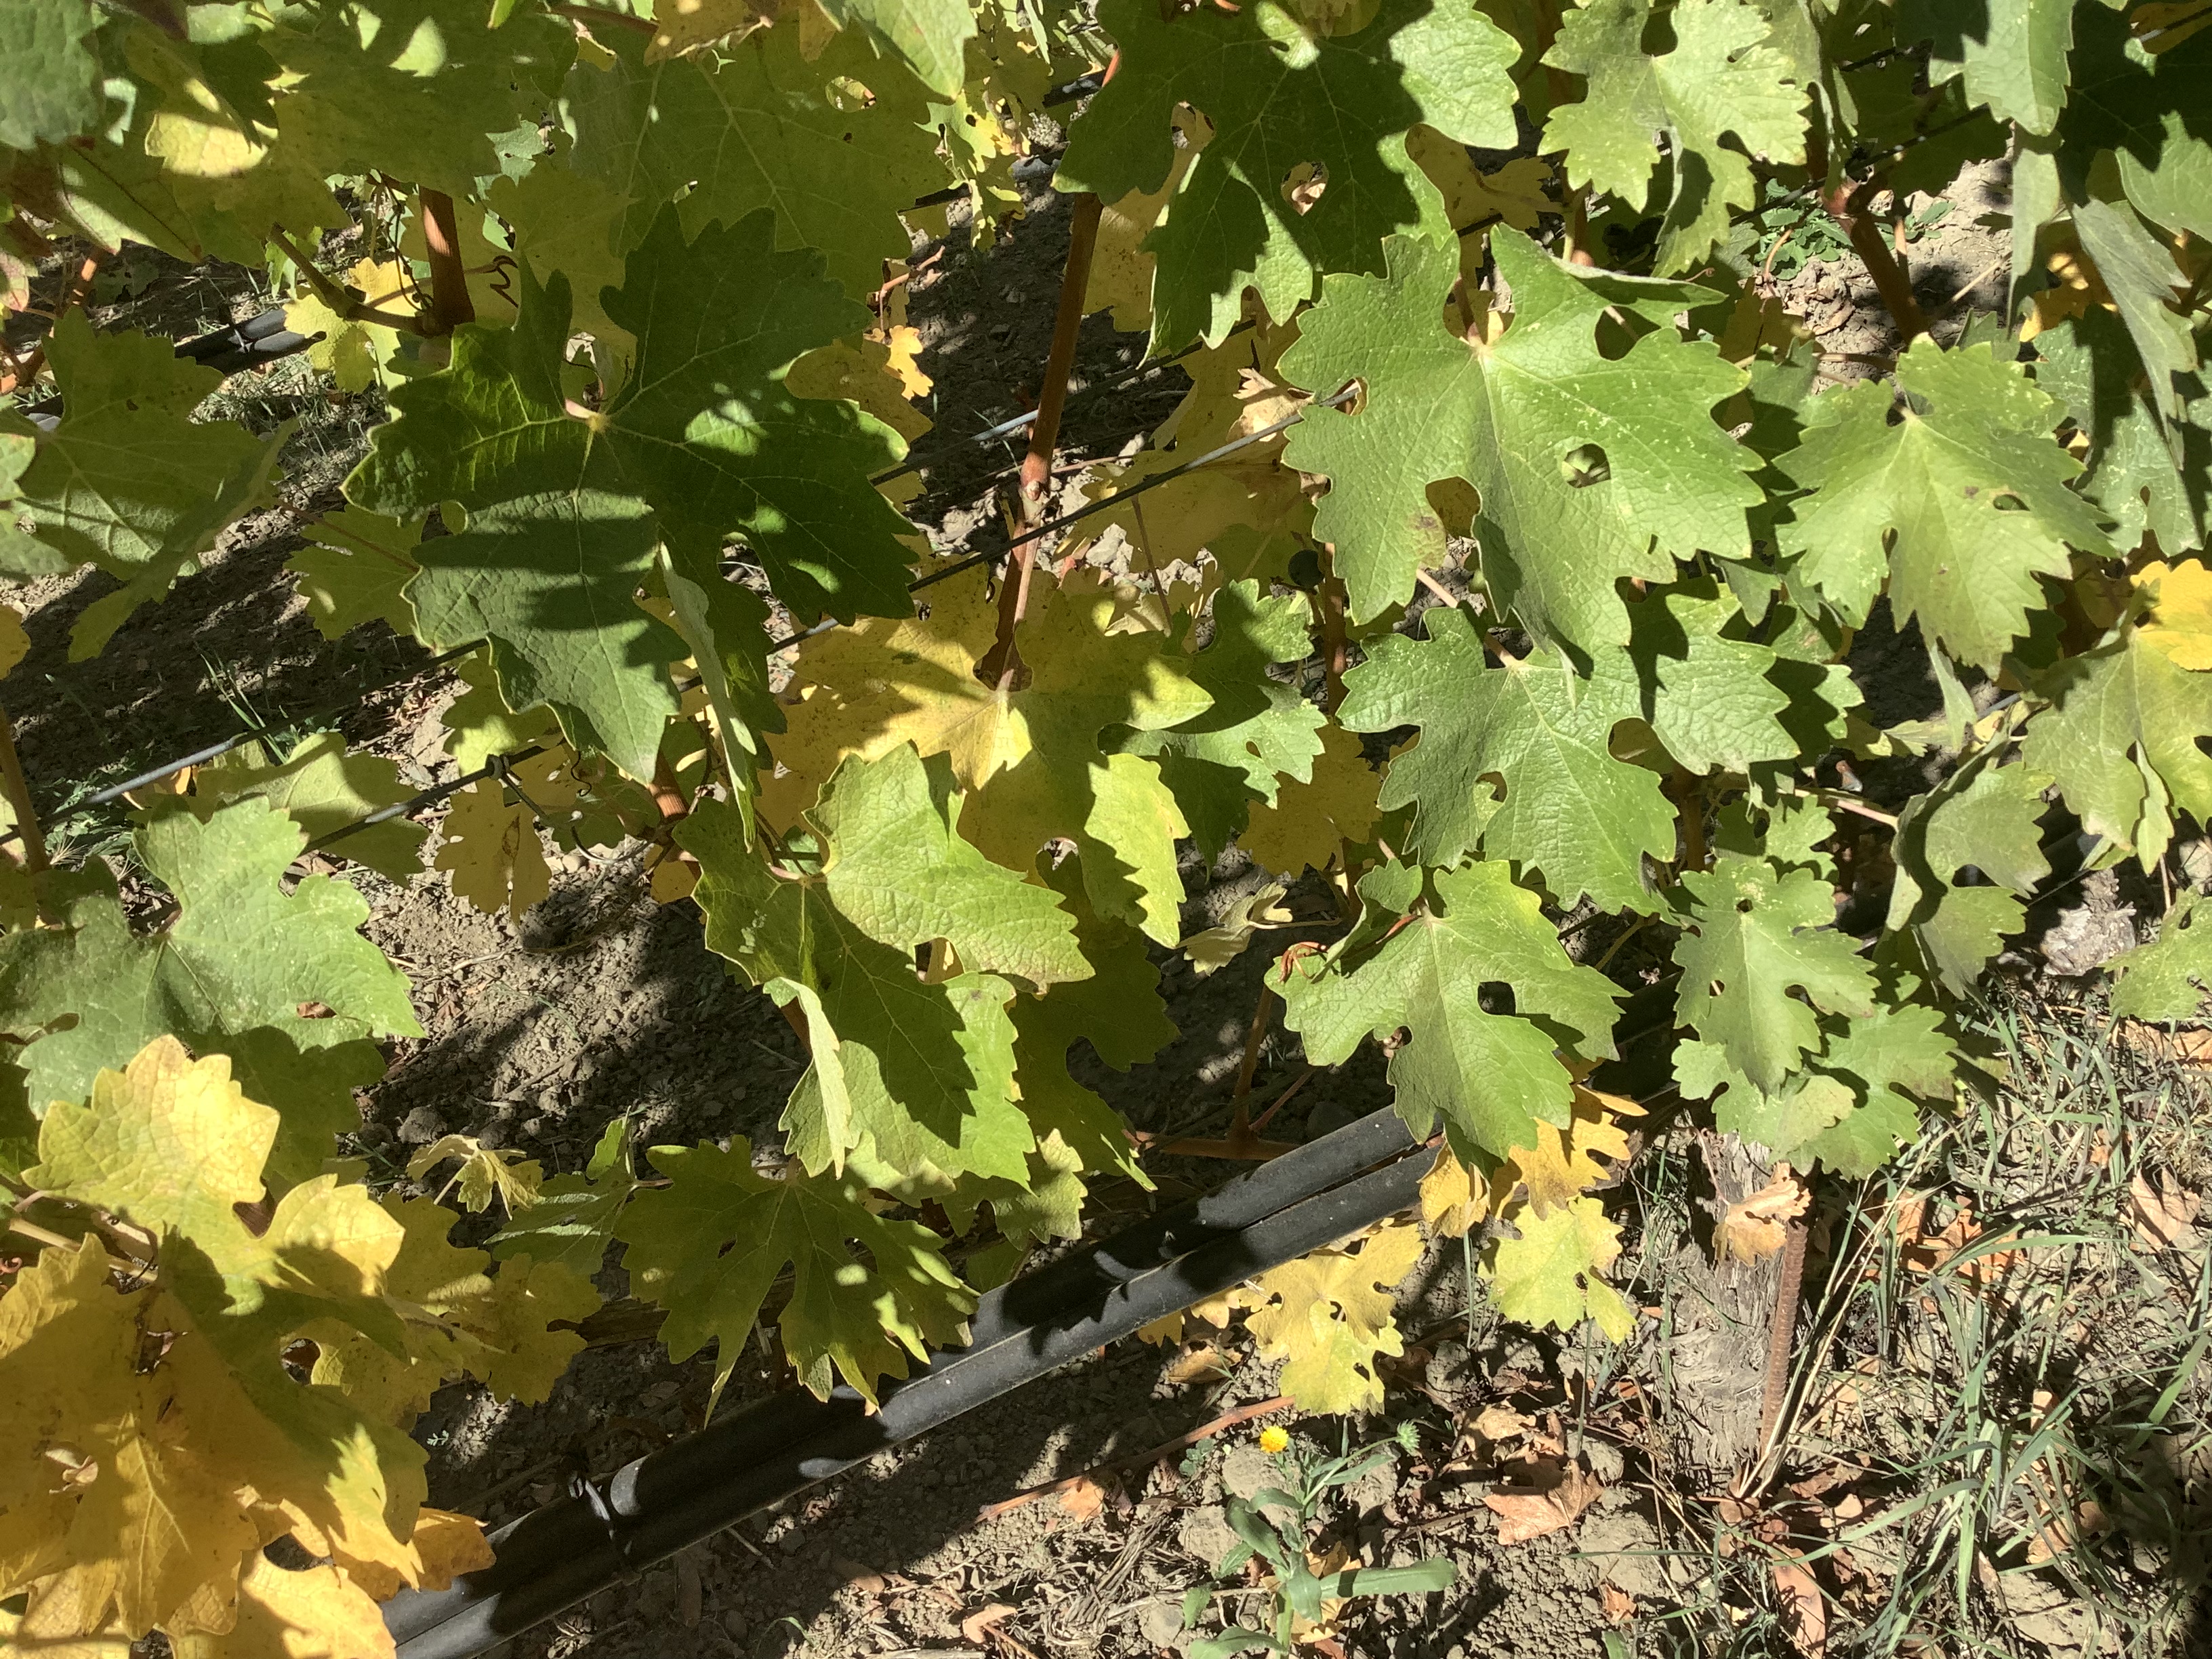
Label: No Virus